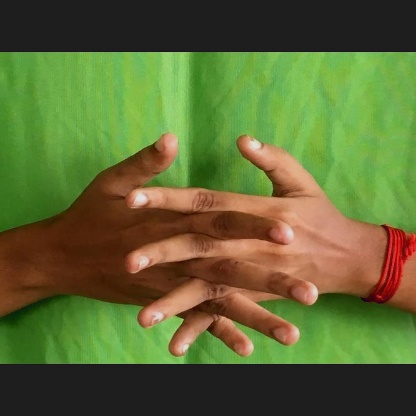
Mudra: Karkatta